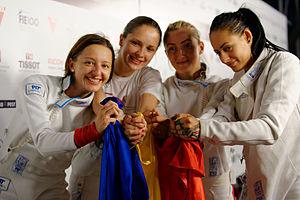
L'équipe de Roumanie célèbre sa médaille de bronze à l'épée féminine par équipes lors d'une conférence de presse aux championnats du monde d'escrime 2013 au Syma Hall à Budapest, le 11 août 2013. De gauche à droite